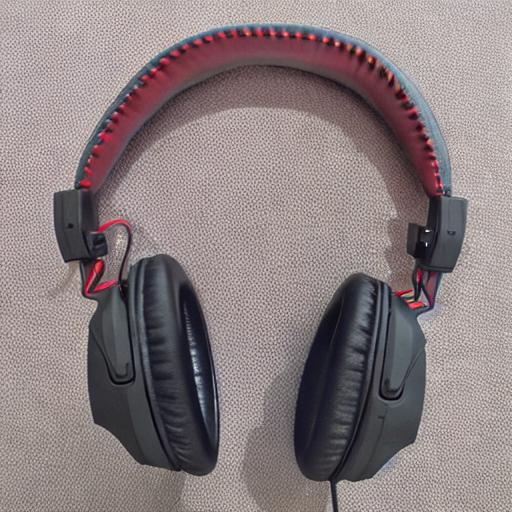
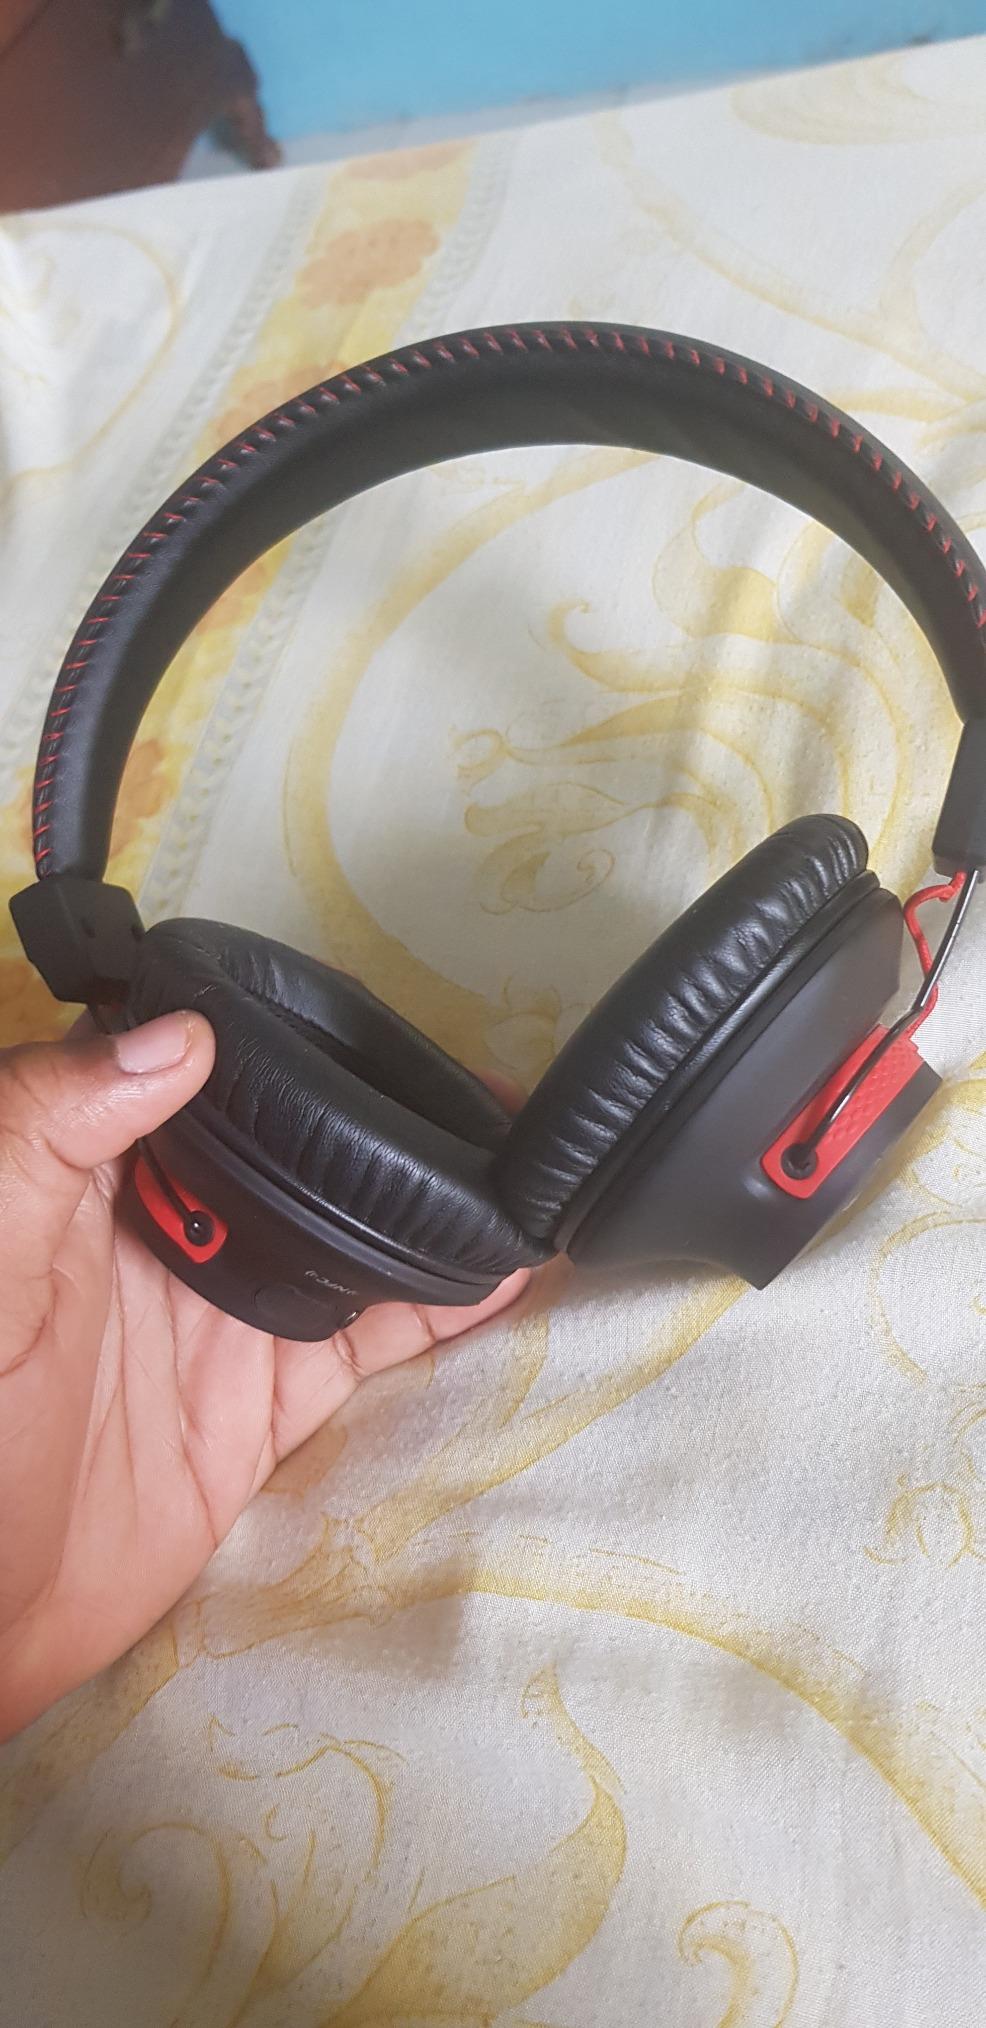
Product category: headphones
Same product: no